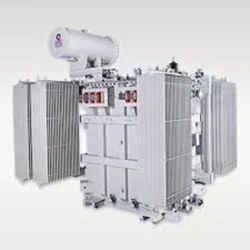
Label: Open_Delta_Transformer